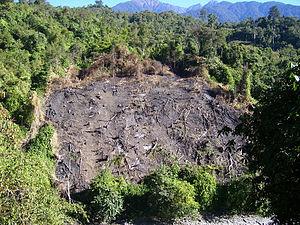
L'agriculture itinérante est une forme d'agriculture essentiellement basée sur l'autoconsommation, et caractérisée par le défrichement, la mise en culture puis l'abandon d'une parcelle dont la fertilité a beaucoup diminué au profit de la culture d'un autre terrain plus fertile. Les familles, groupes ou tribus voyagent alors de terrain en terrain, en laissant en quelque sorte le sol en jachère longue durée. Quelques décennies ou siècles plus tard, il peut à nouveau être mis en culture. « C'est un système autorégénérant et adapté aux contraintes édaphiques, économiques et agronomiques ». L'agriculture itinérante ne doit pas être confondue avec le nomadisme : dans la majorité des cas seules les parcelles cultivées sont itinérantes, les villages ne changent pas d'emplacement.
La déforestation en Inde est l'ensemble des processus qui ont conduit à la régression de la forêt en Inde, qui a vu sa superficie réduite de près de moitié par rapport à la végétation d'origine. Cependant à la suite d'une prise de conscience récente, des programmes de reboisement ont été mis en place.